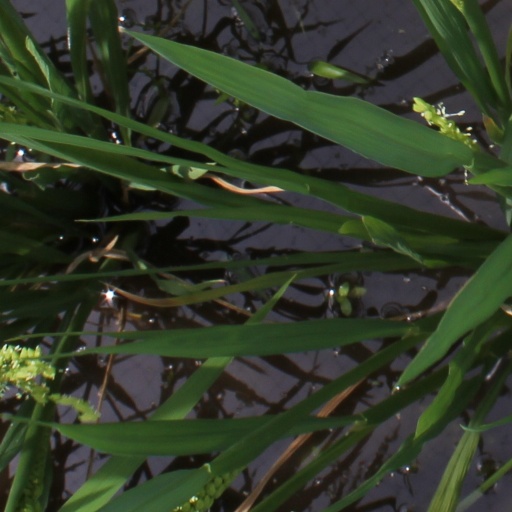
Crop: rice